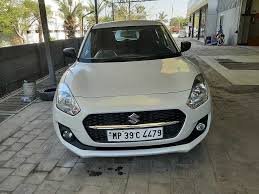
Label: noambulance